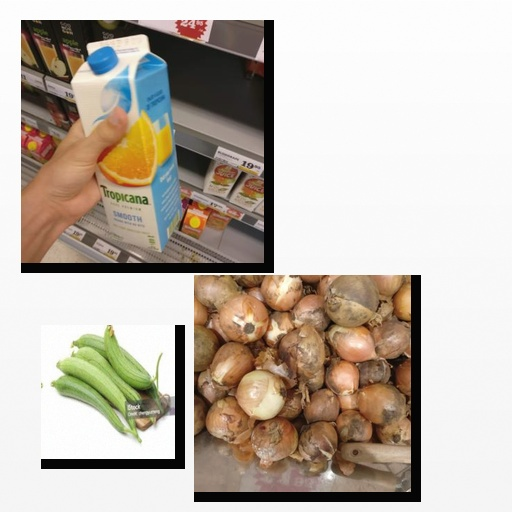
Food items: mixed_juice, sponge_gourd, onion